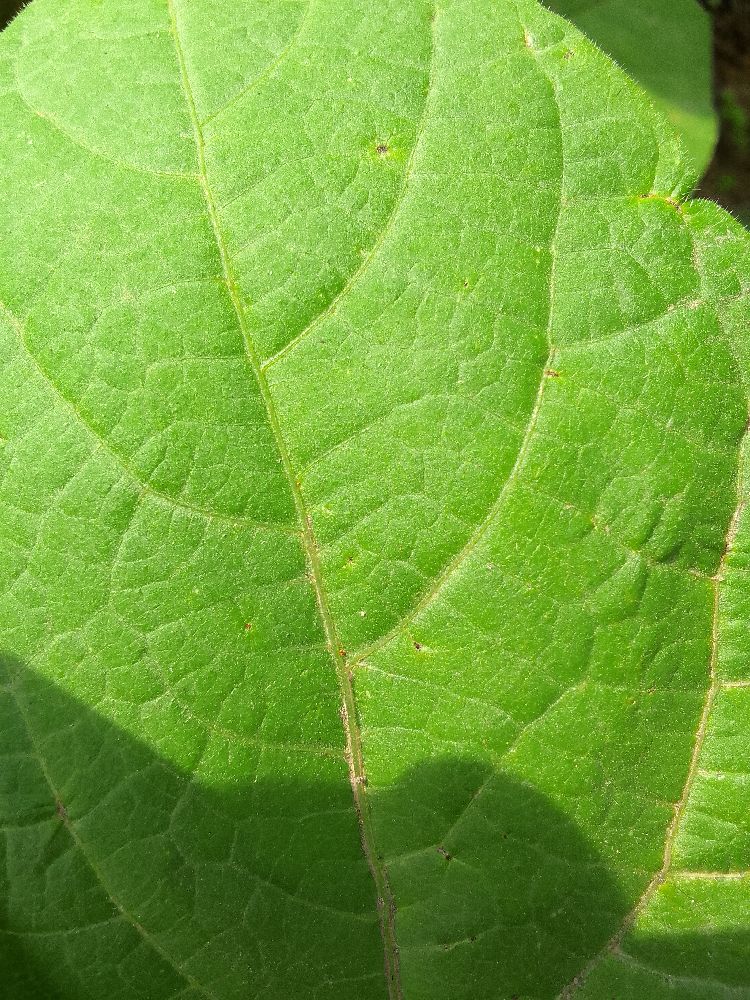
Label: healthy